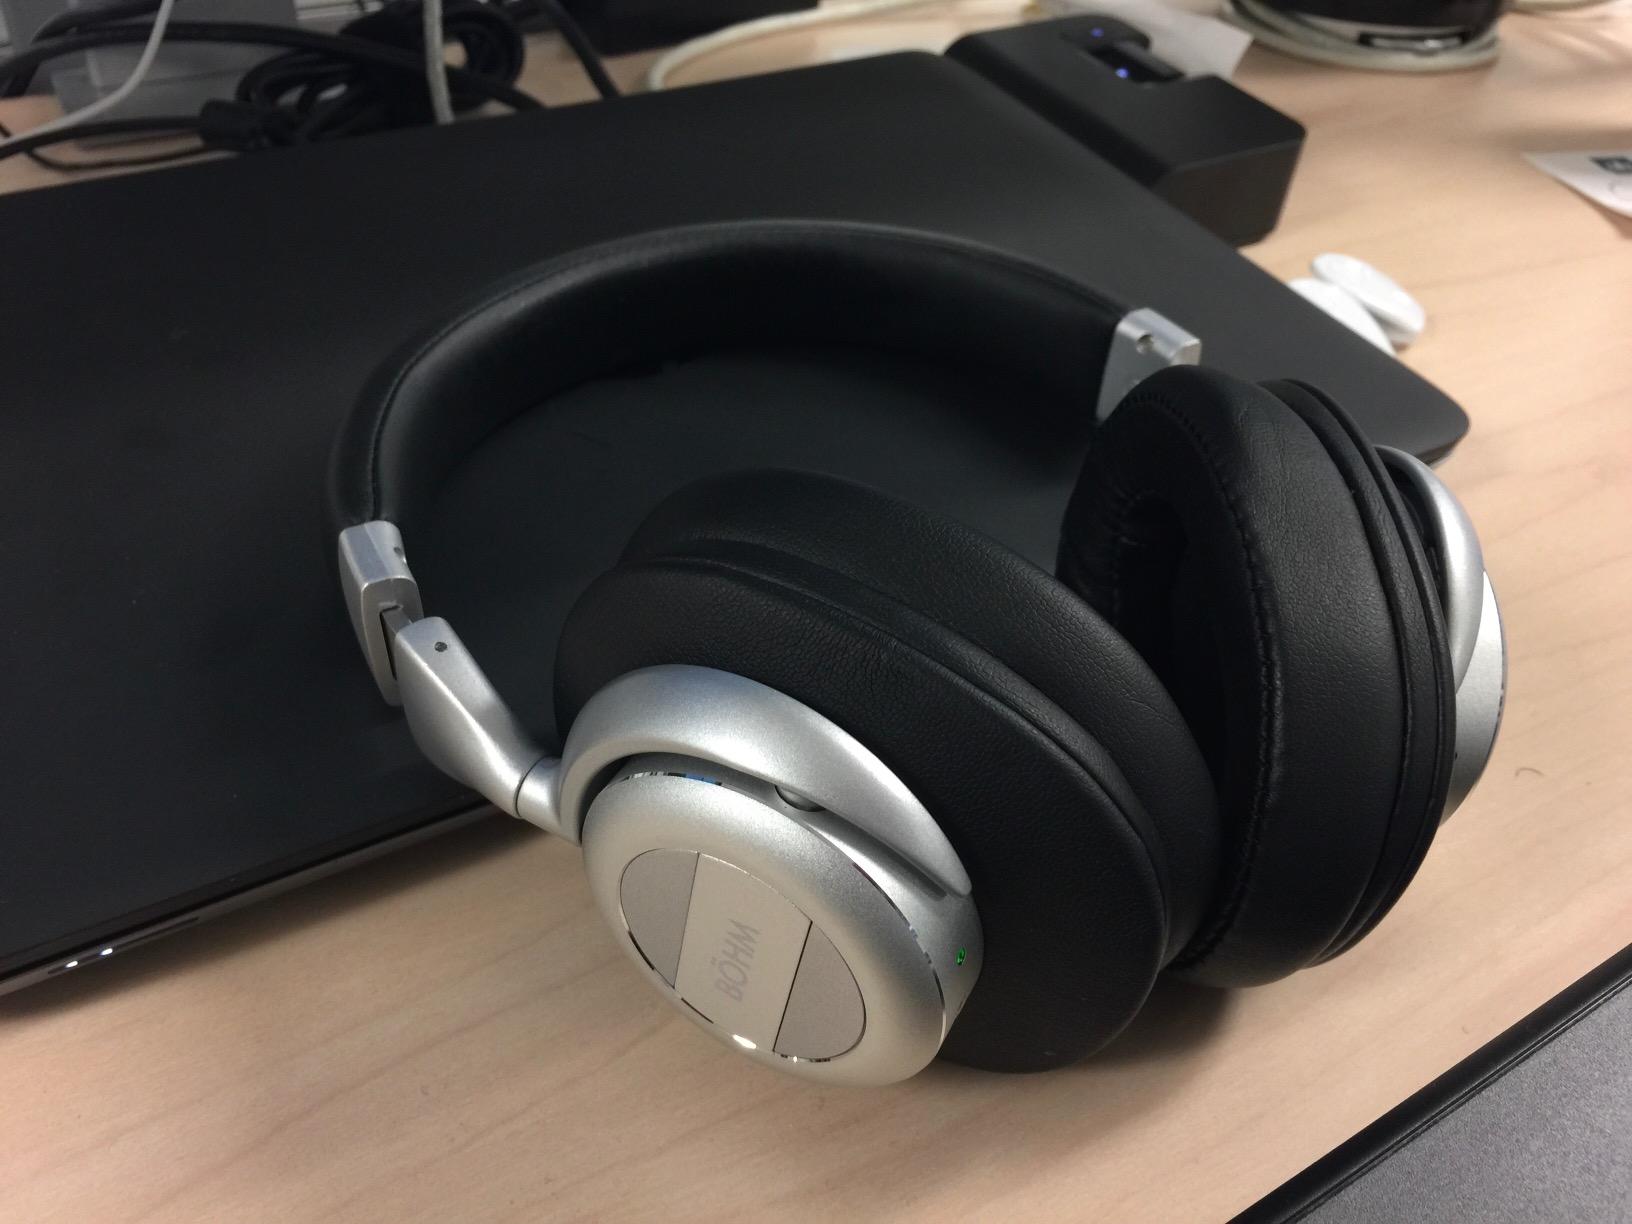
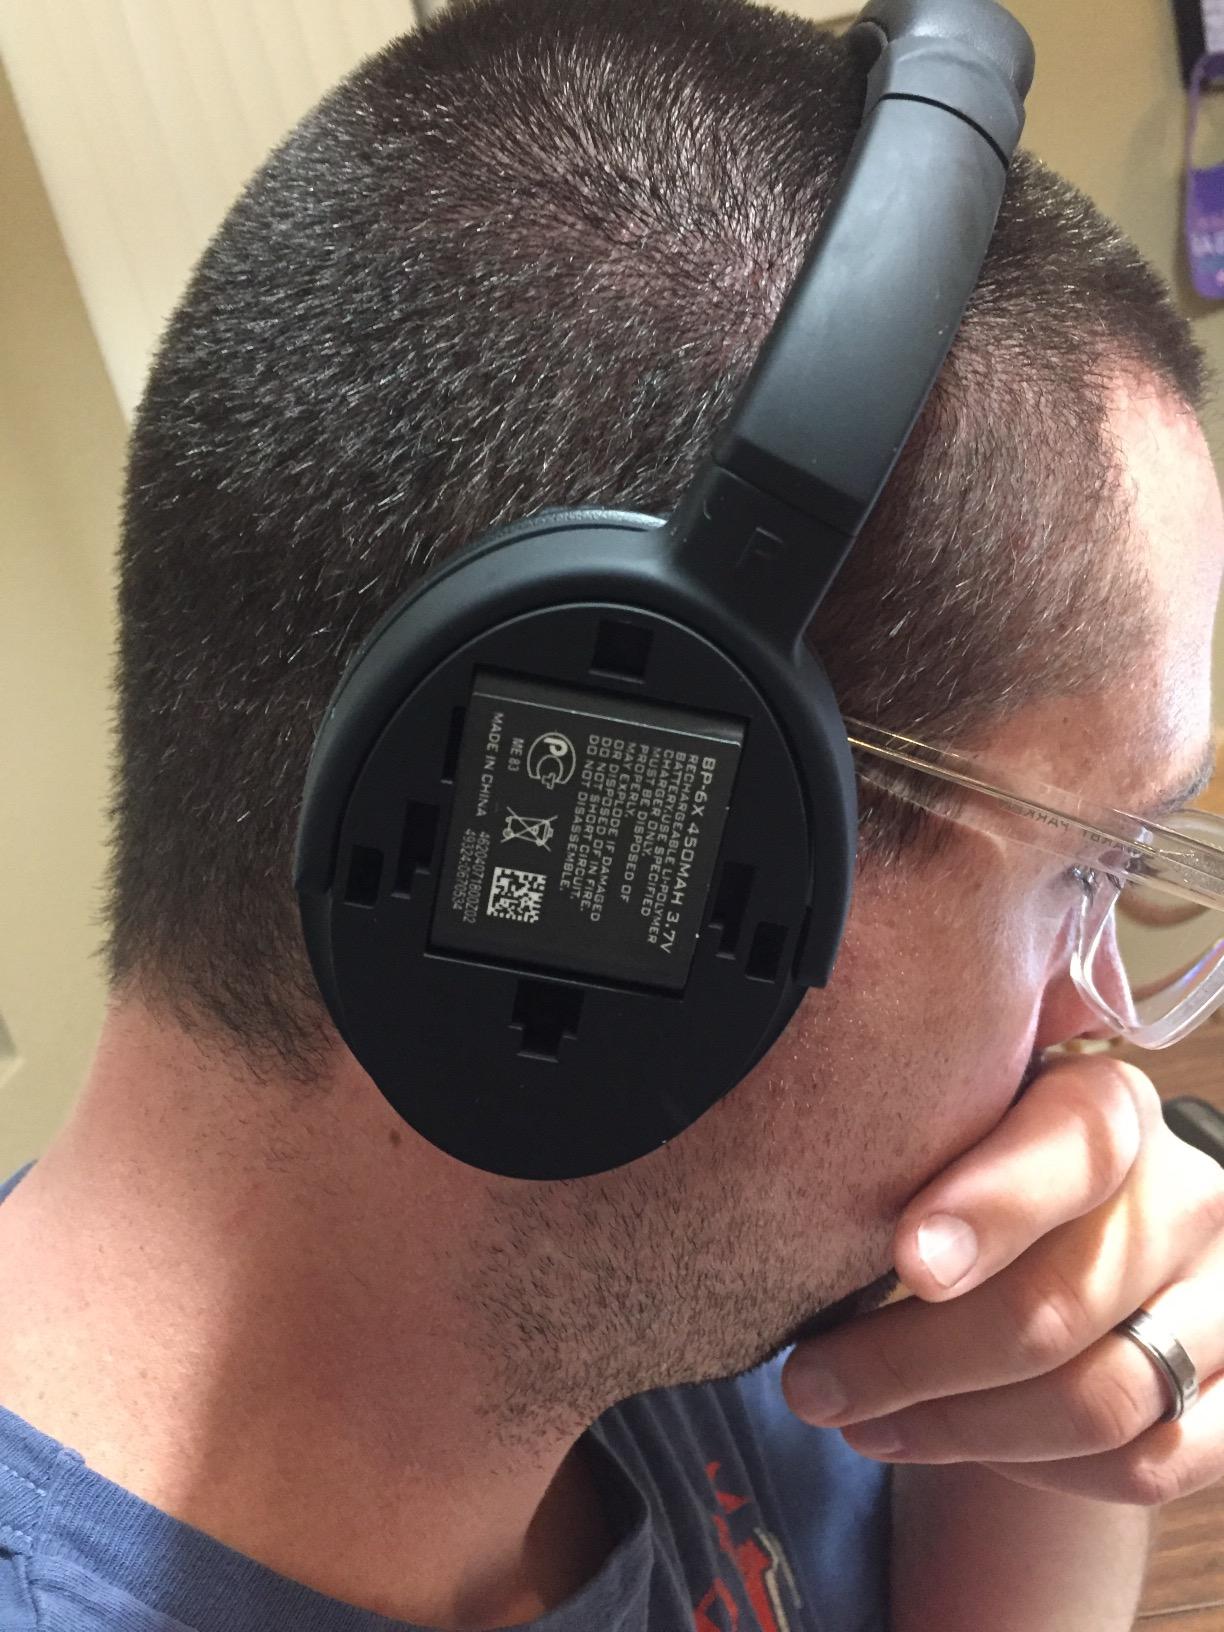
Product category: headphones
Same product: no